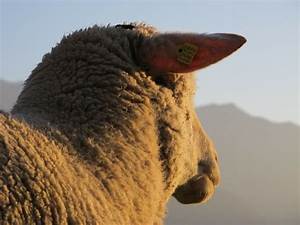
Label: pecora